Gornal (Llobregat–Anoia Line)

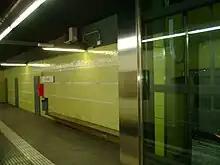
One of the station's platforms in 2012.

Gornal is a railway station on the Llobregat–Anoia Line. It is located in the neighborhood of the same name, in the L'Hospitalet de Llobregat municipality, to the south-west of Barcelona, in Catalonia, Spain. It was opened in 1987, when the line's section between Ildefons Cerdà and Sant Josep stations was put underground. It is served by Barcelona Metro line 8, Baix Llobregat Metro lines S33, S4 and S8, and commuter rail lines R5, R6, R50 and R60.